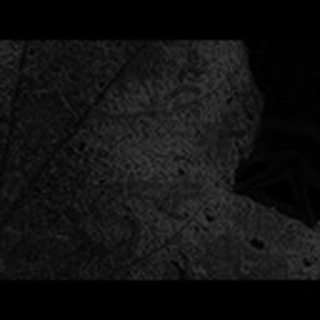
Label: cotton_army_worm